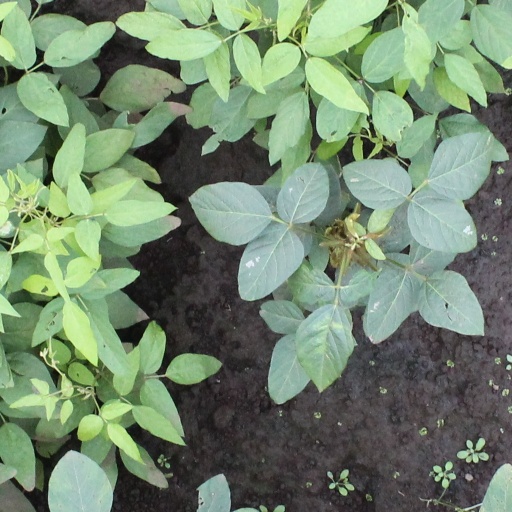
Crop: soybean